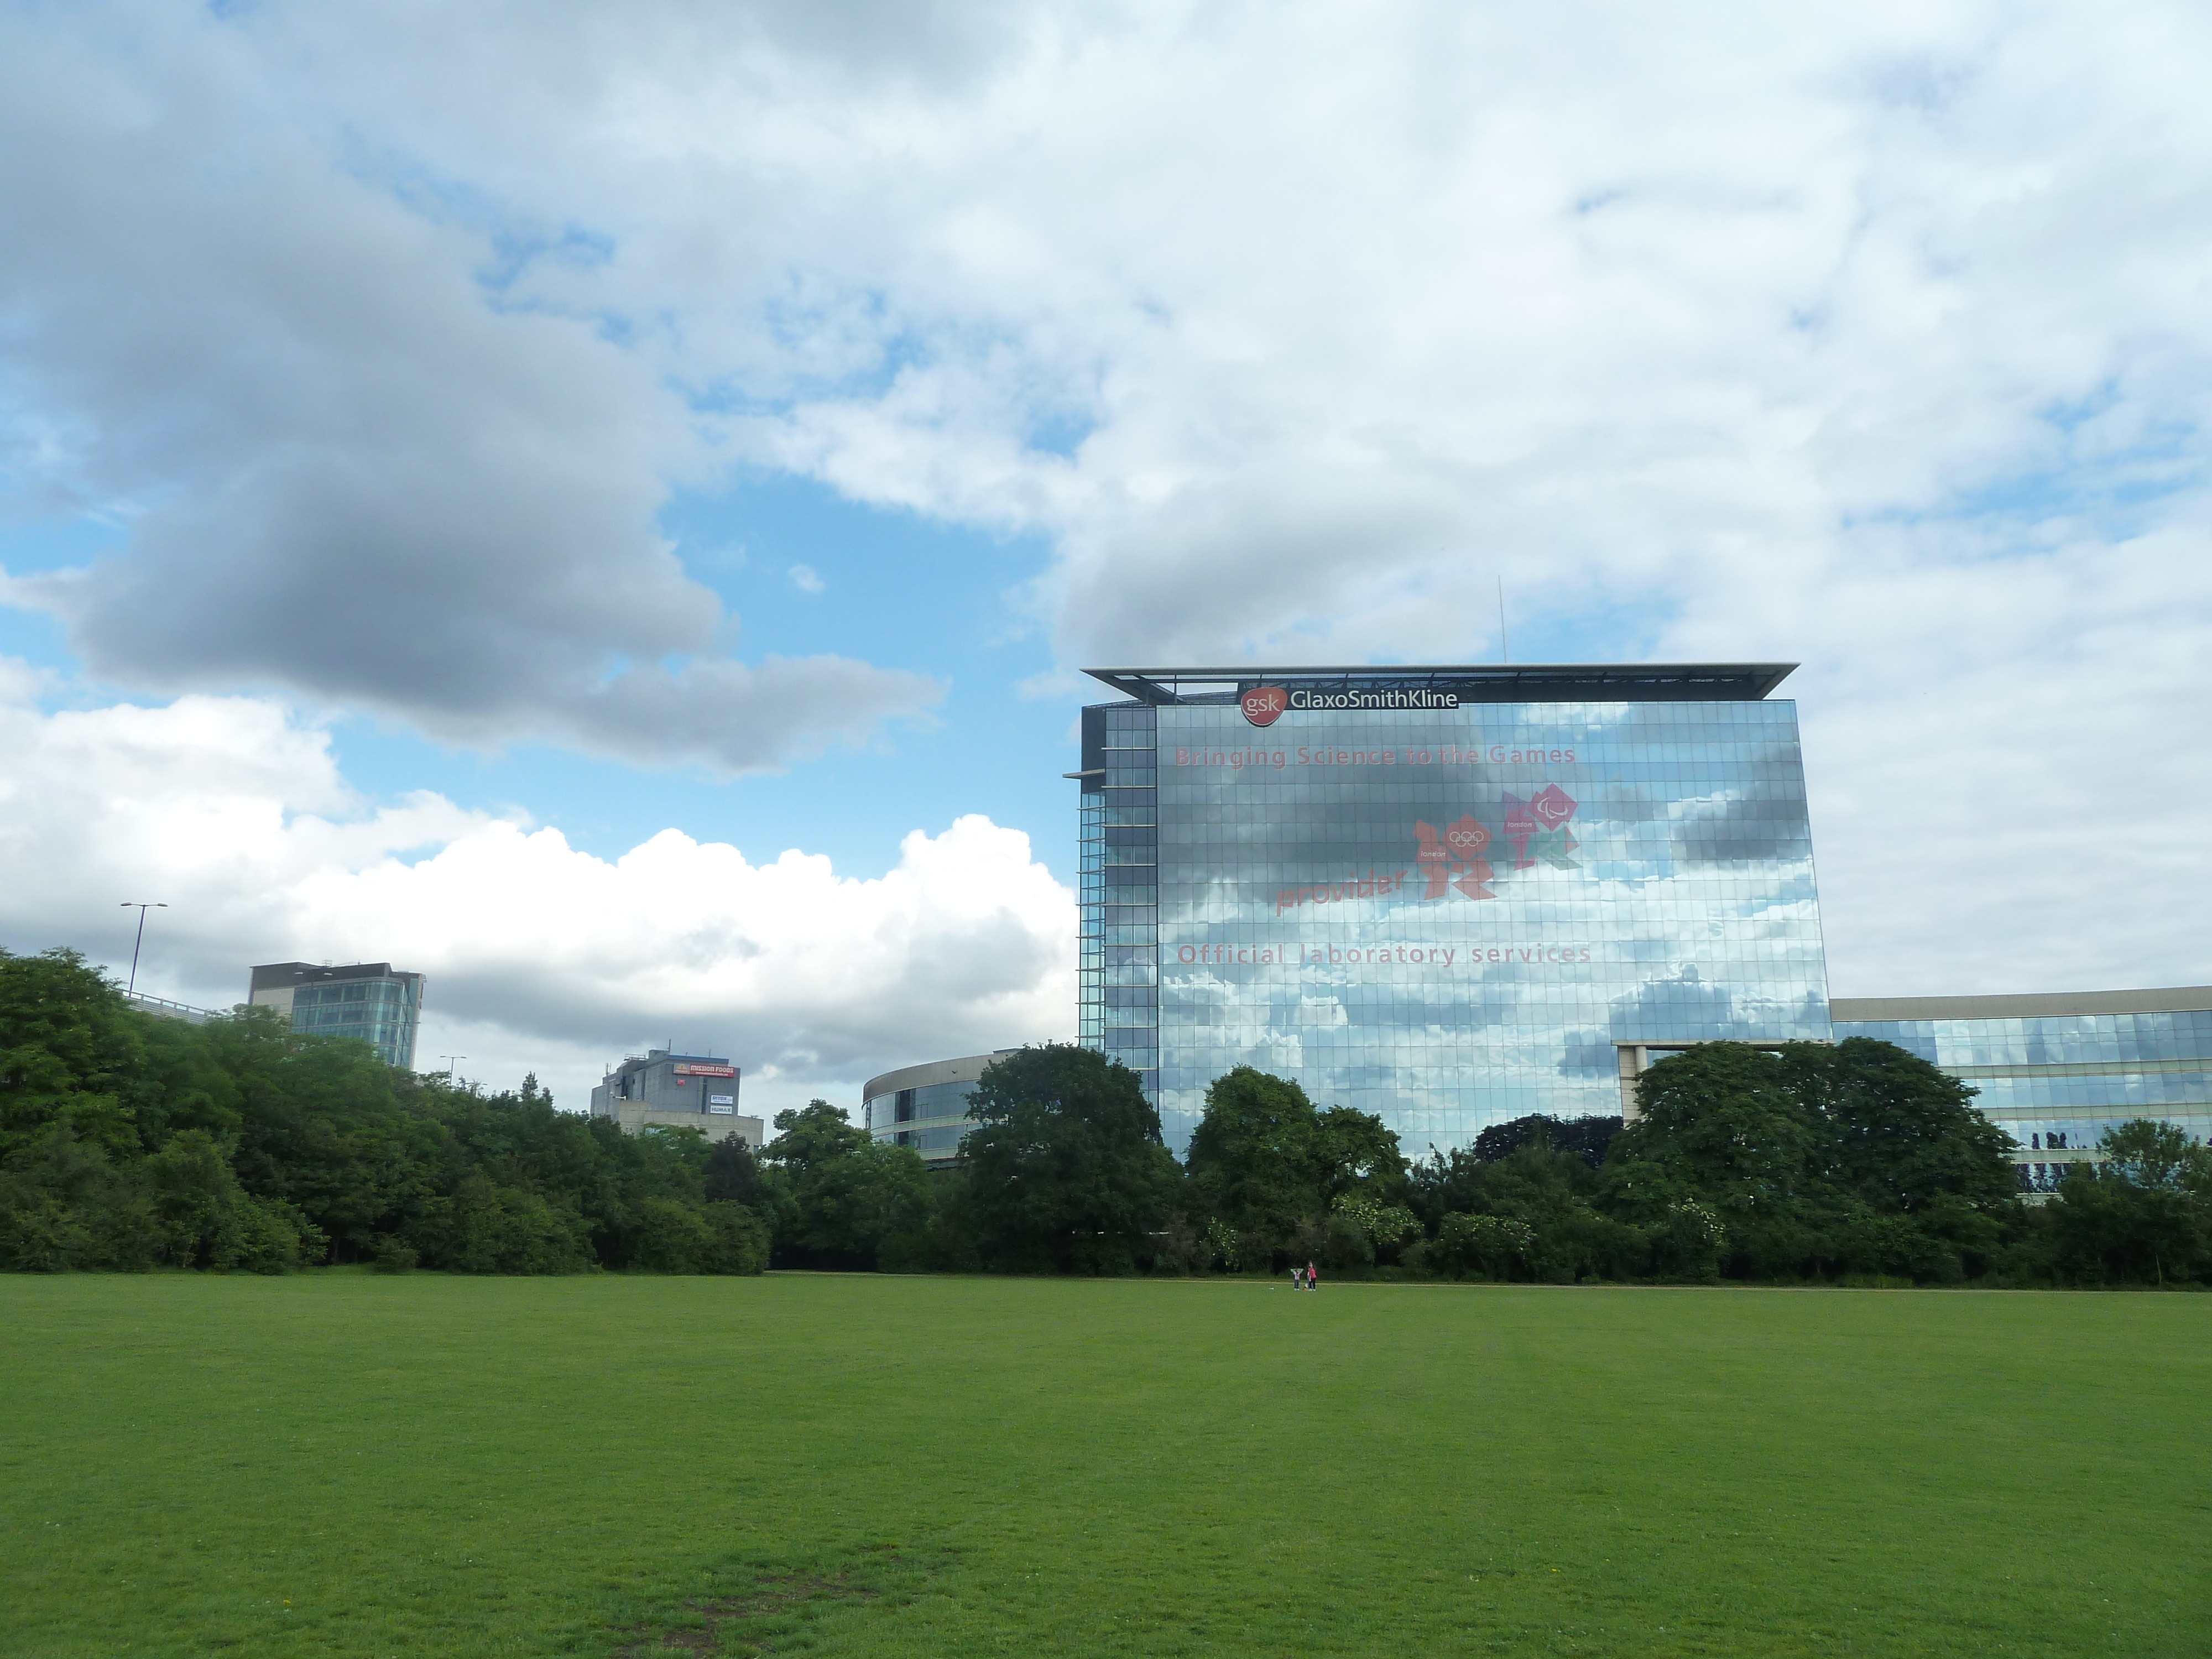
nature, grass, cloud, structure, sky, building, green, reflection, stadium, clouds, rural area, meteorological phenomenon, atmosphere of earth, sport venue